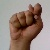
The image shows a hand gesture representing the letter 'T' in Indian Sign Language.